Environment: real
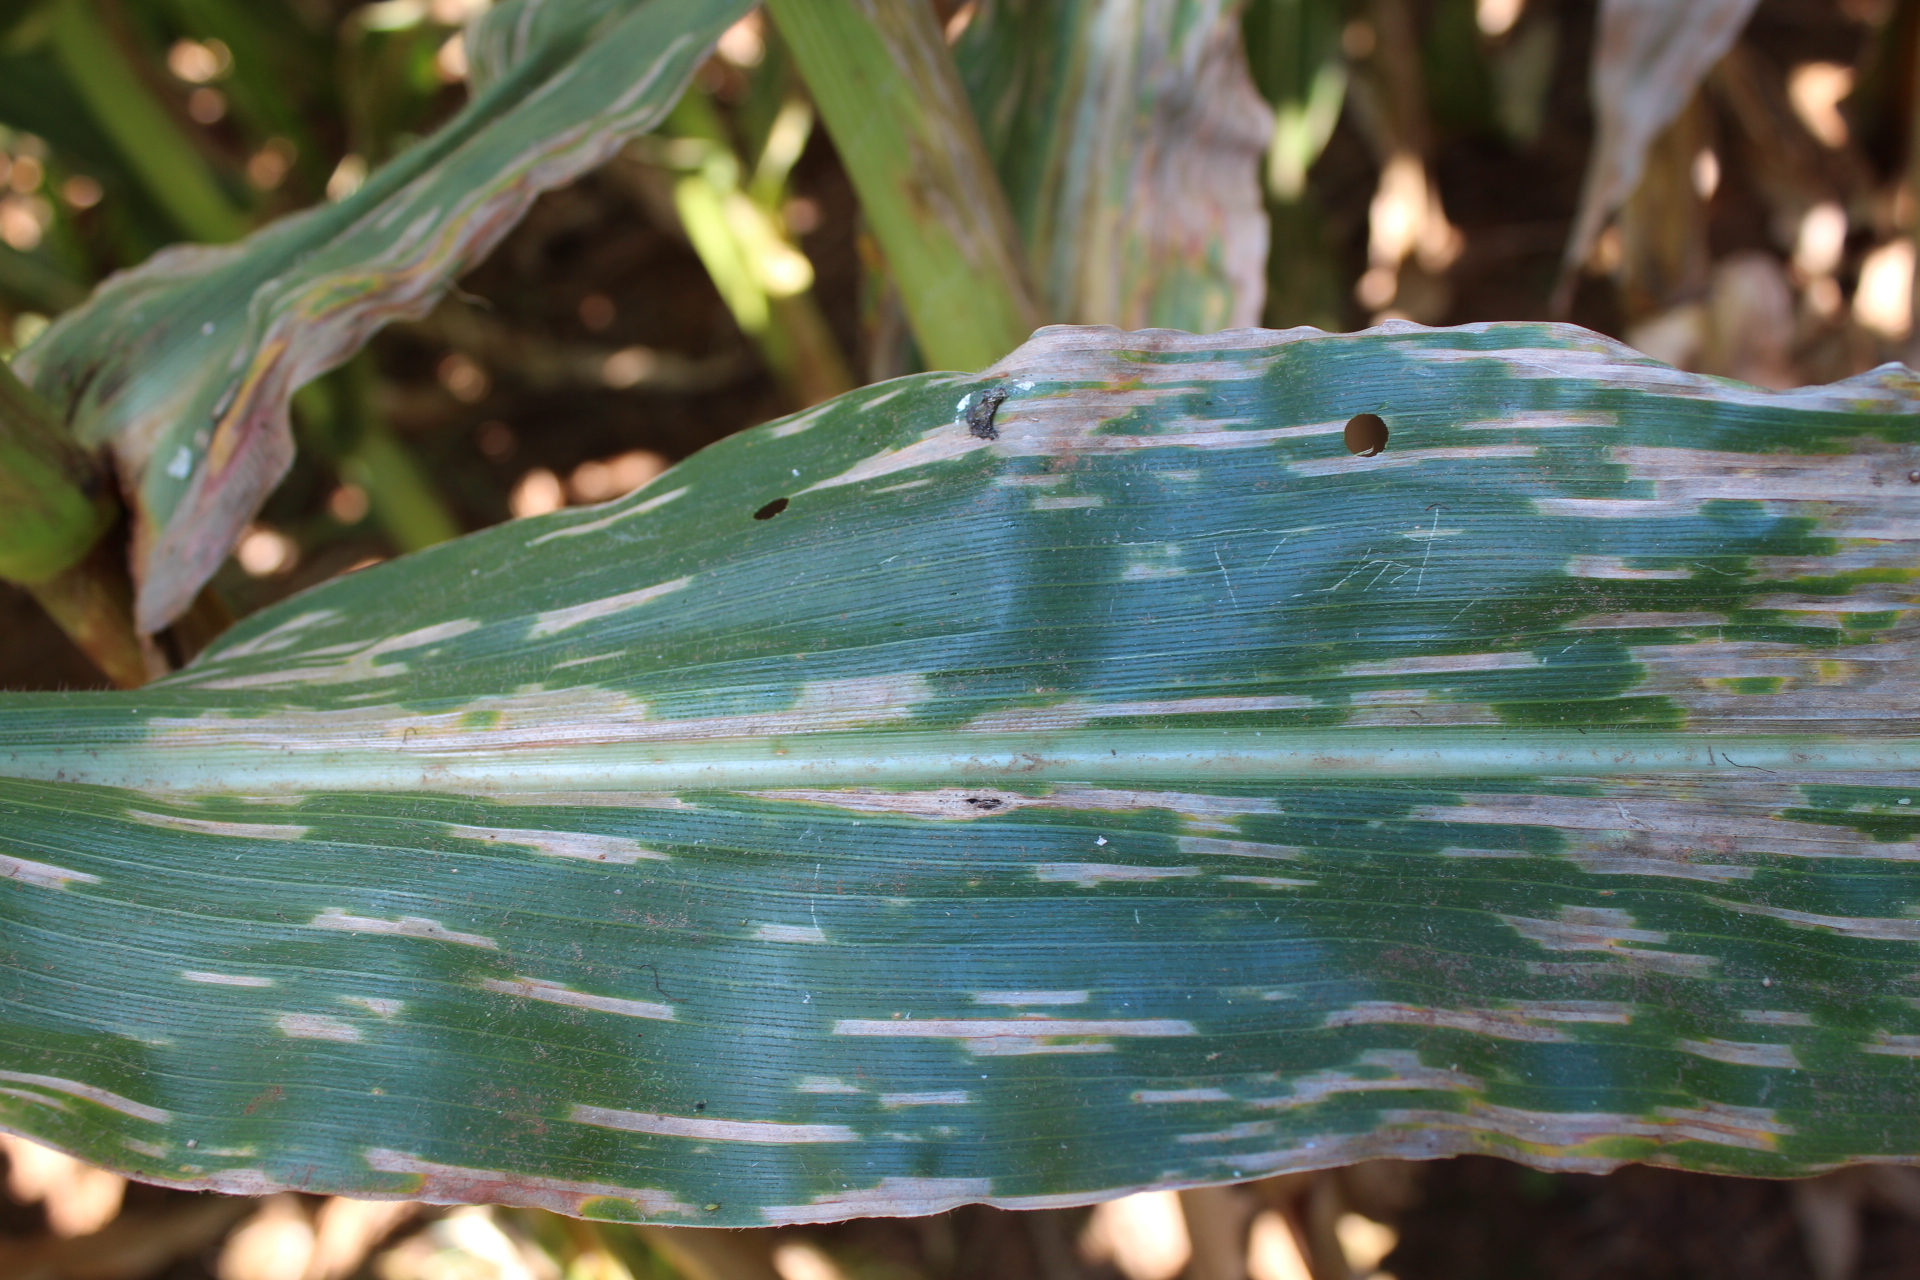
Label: gray_leaf_spot